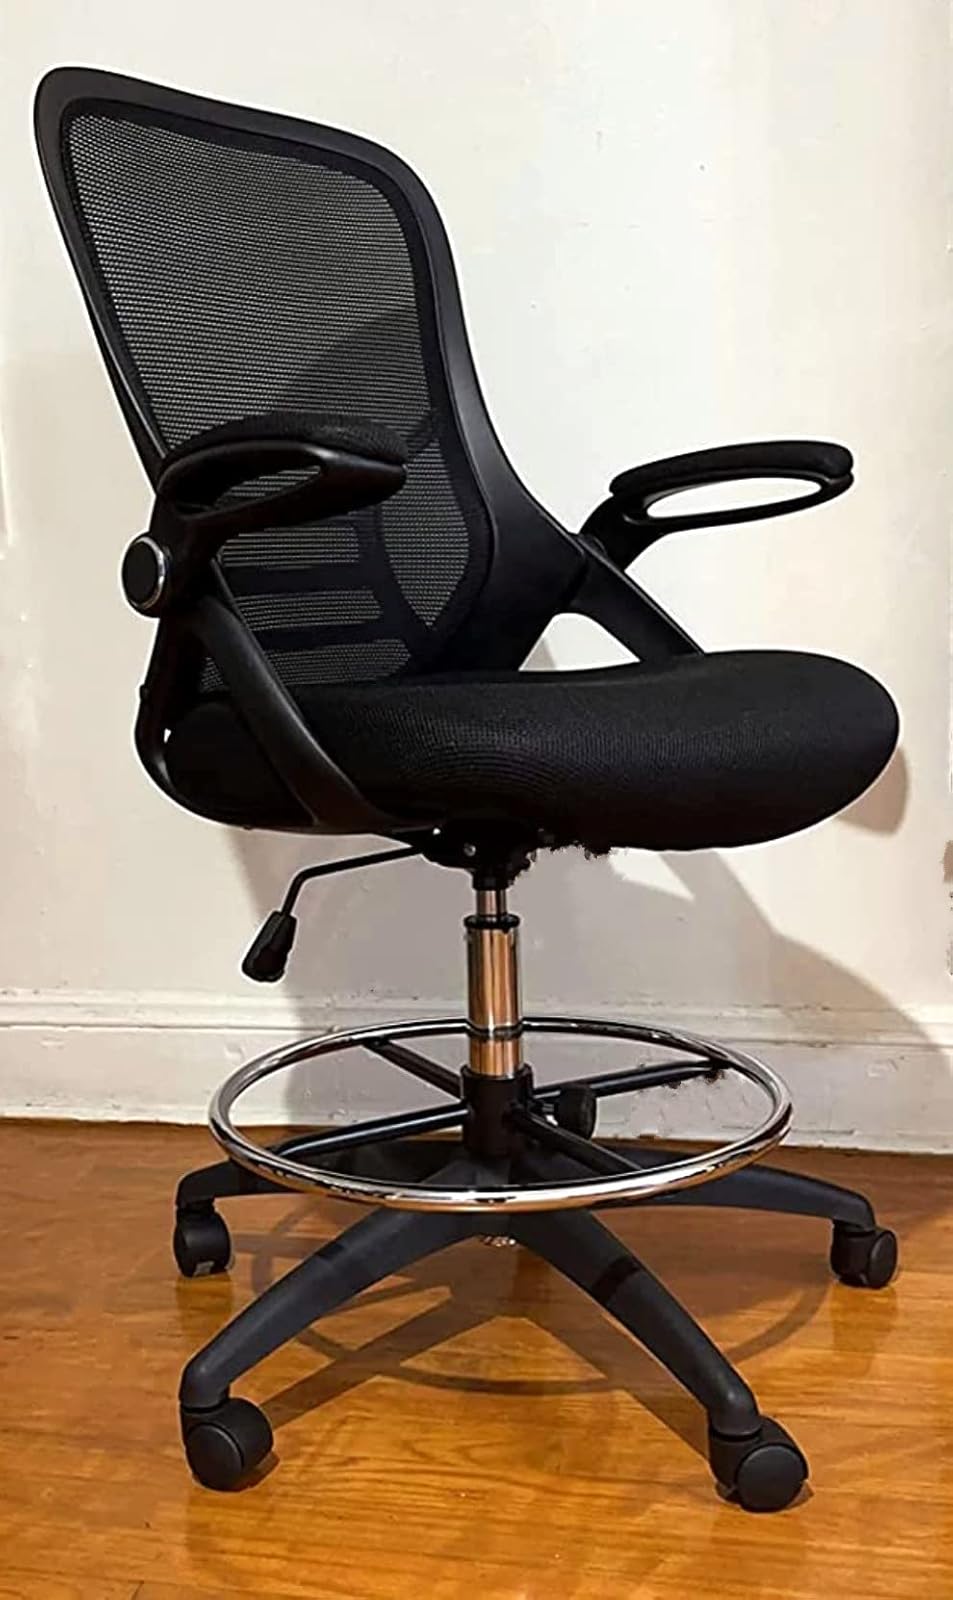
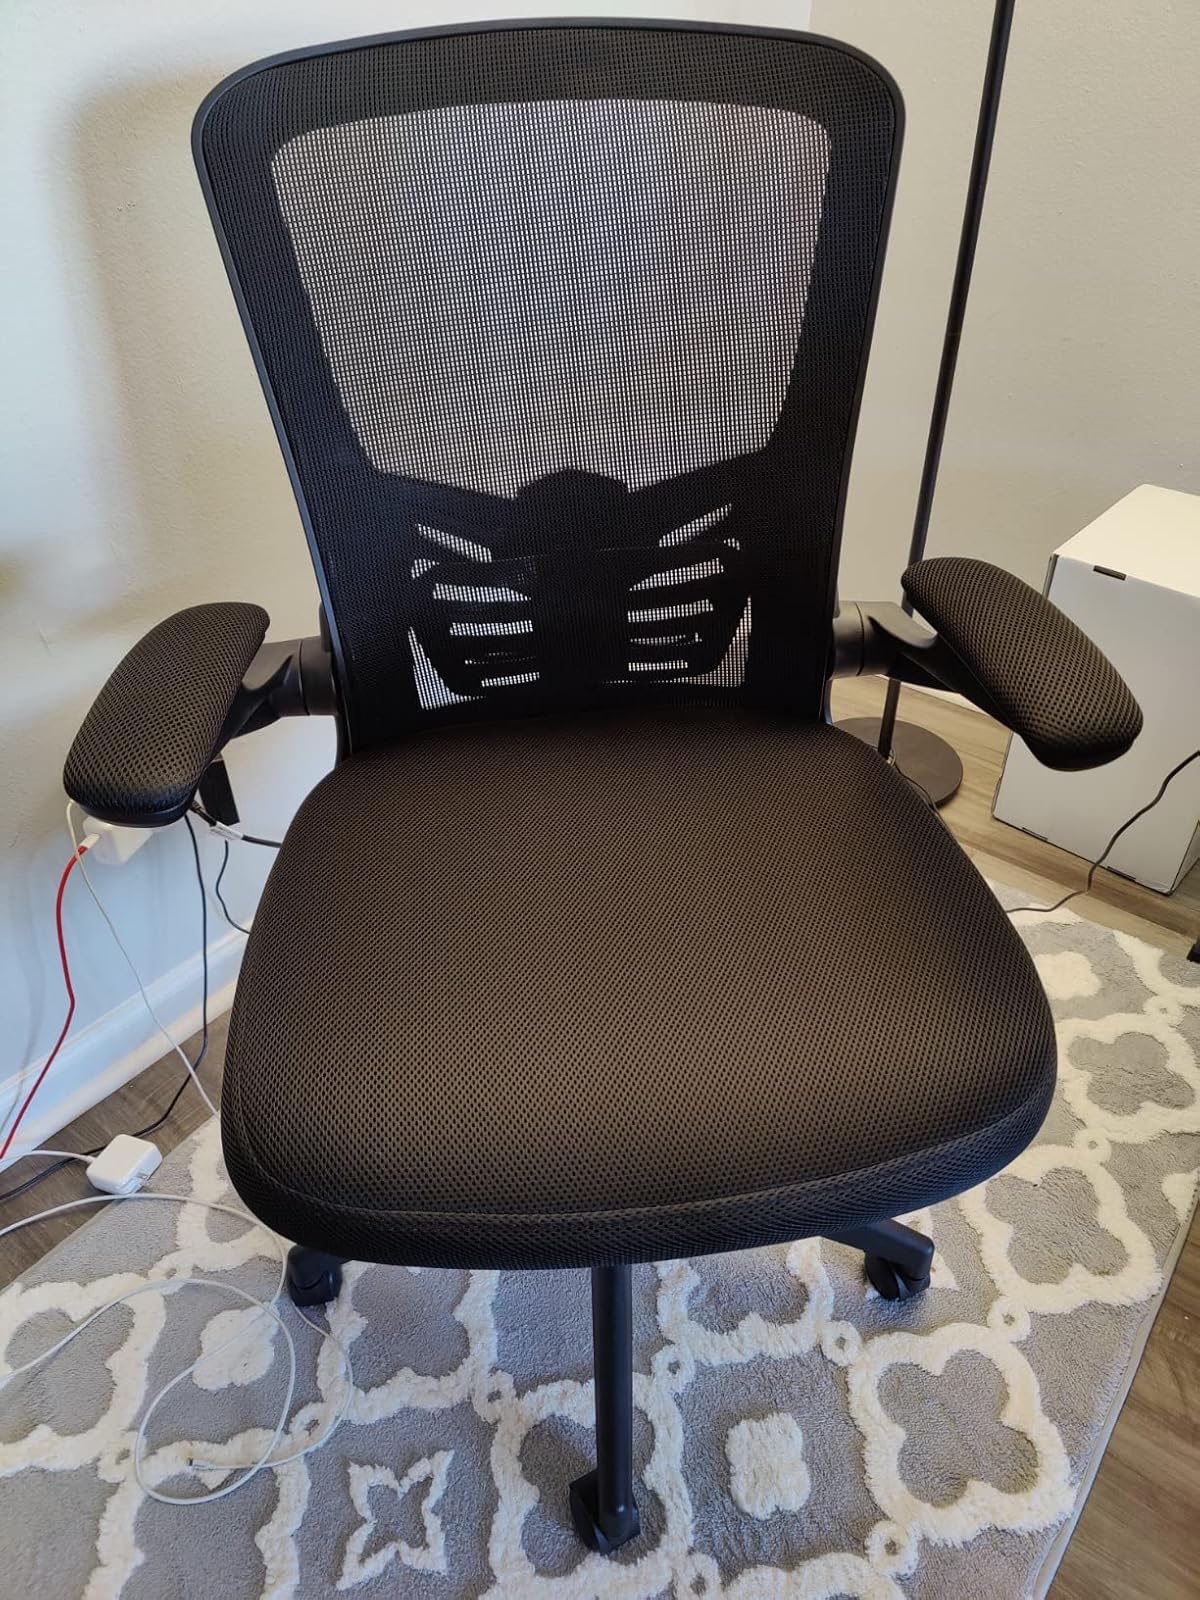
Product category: items_chair
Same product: no